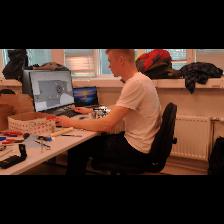
Label: Human